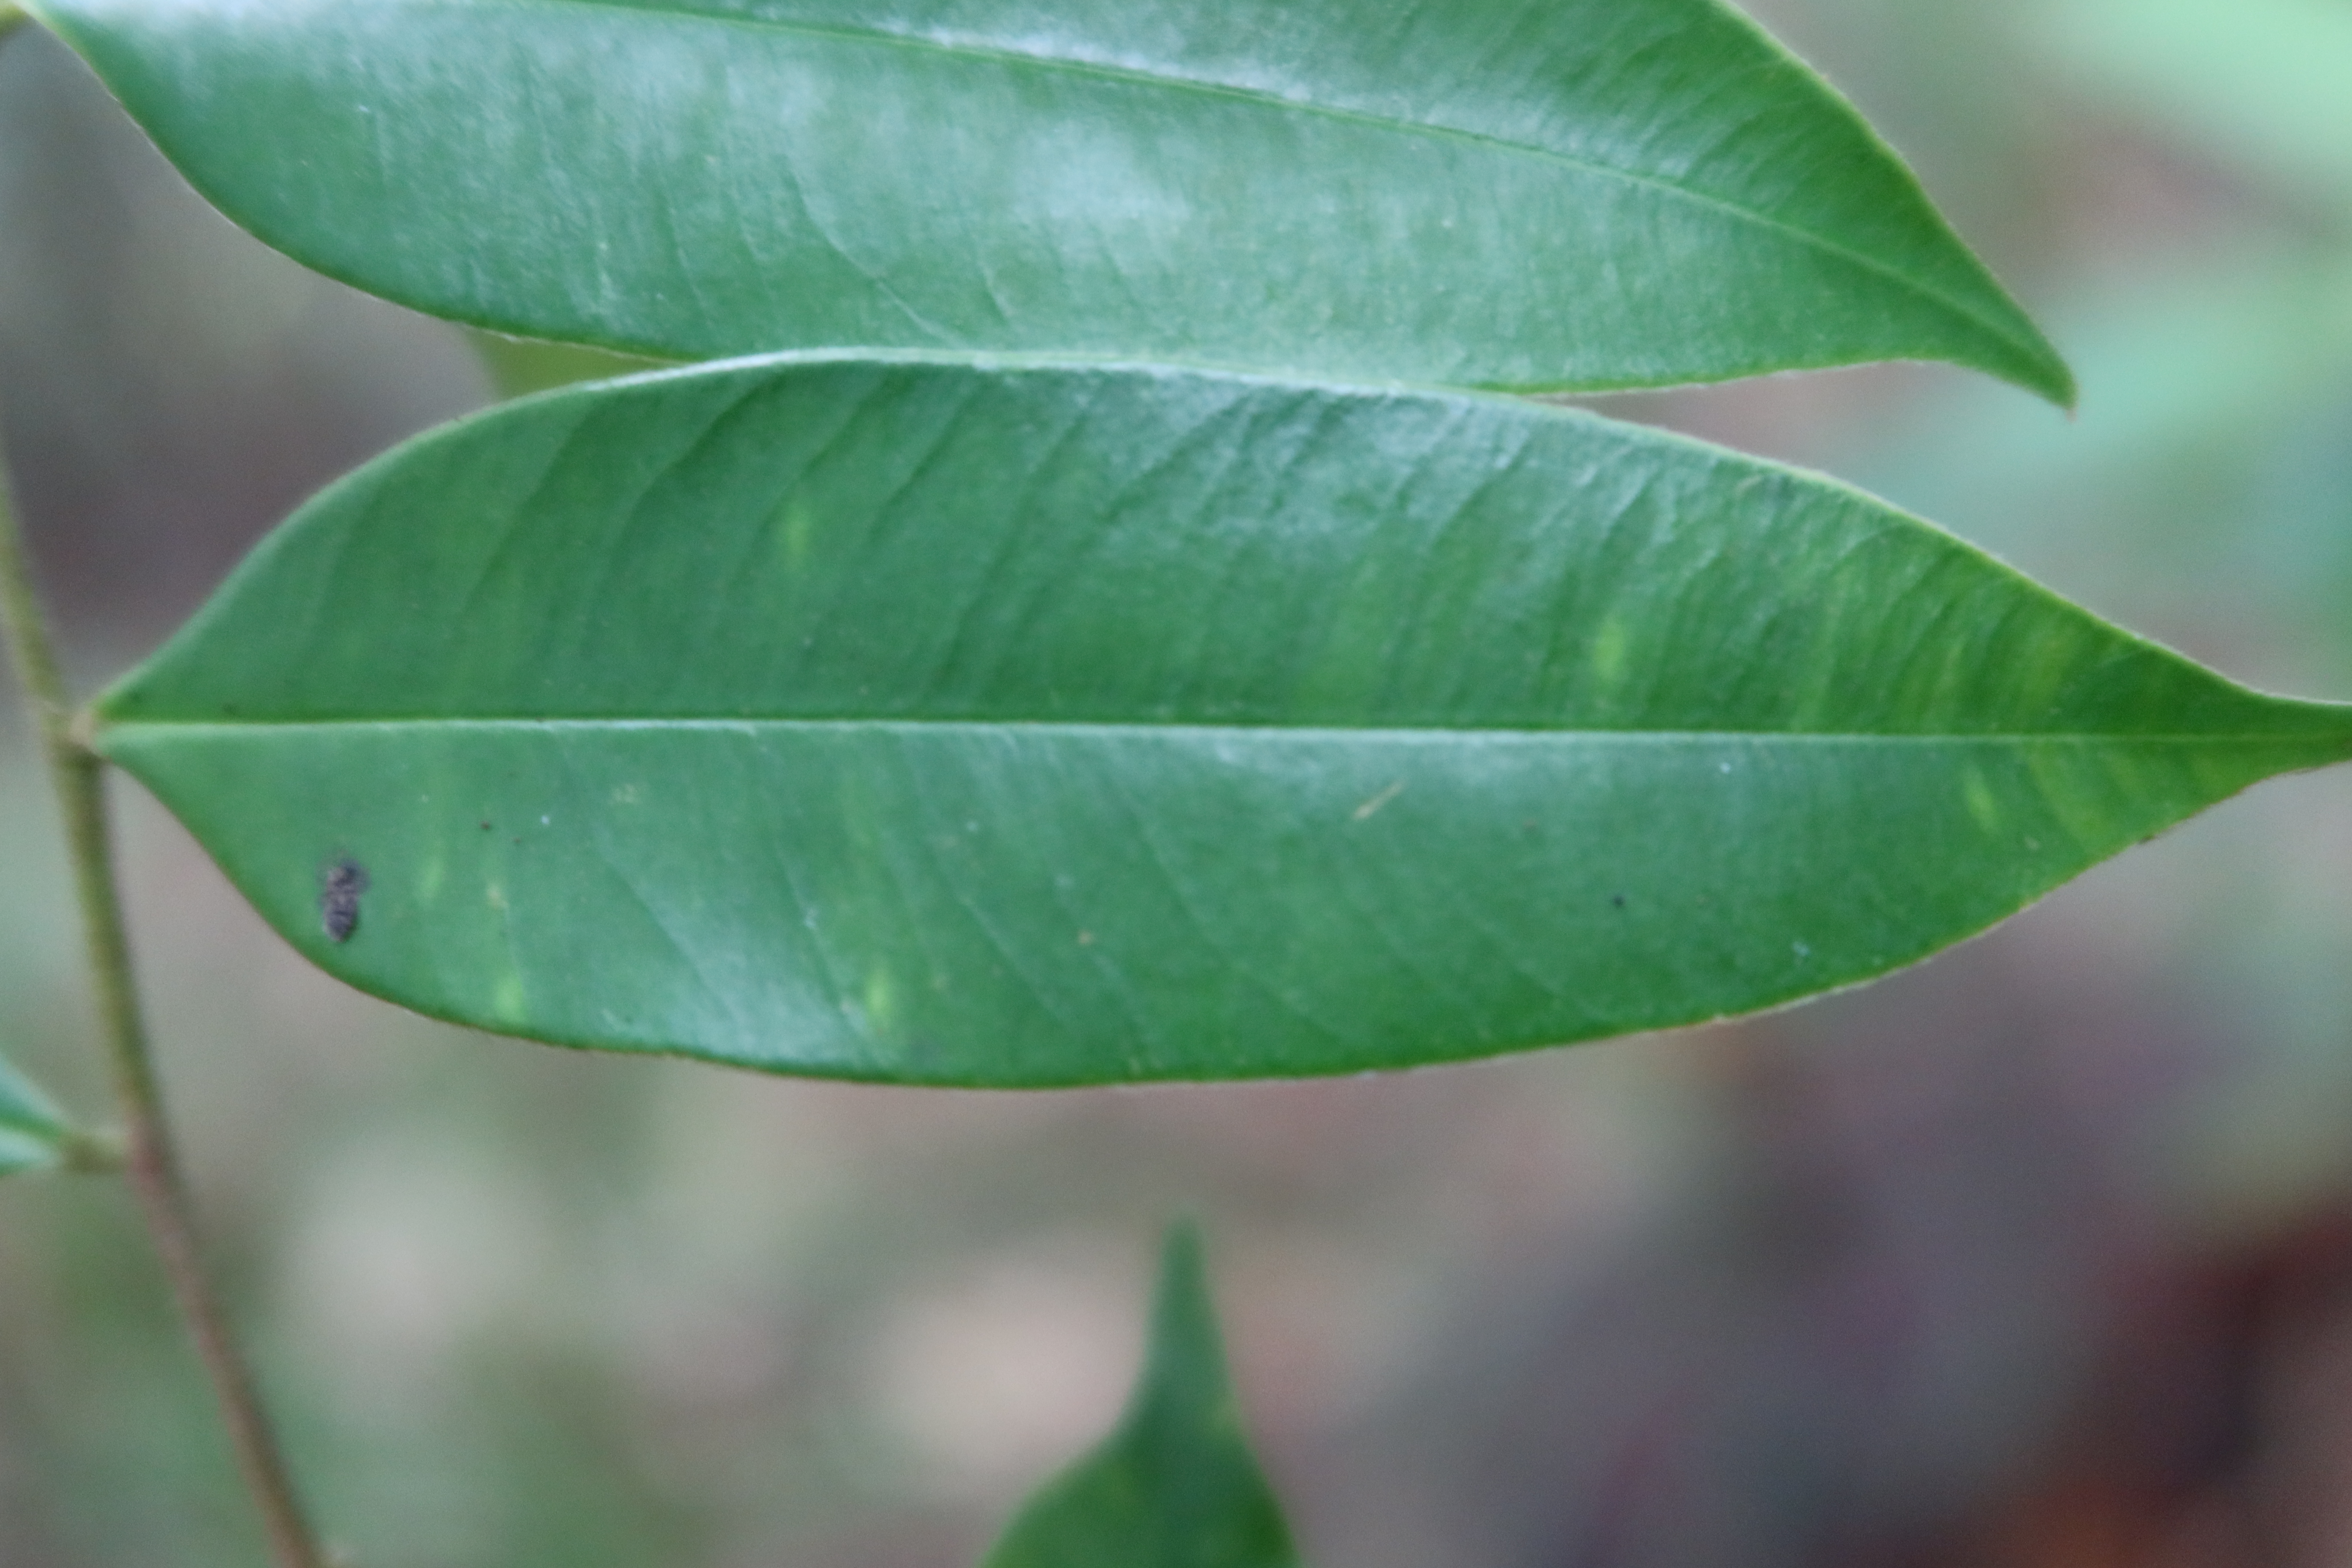
Label: Black spots